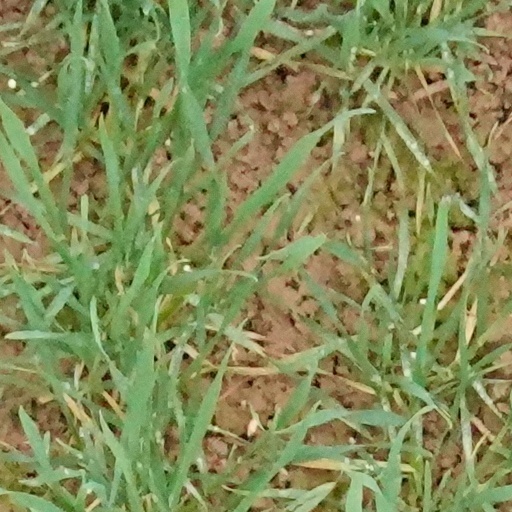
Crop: wheat